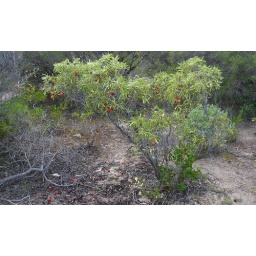
quandong tree in fruit